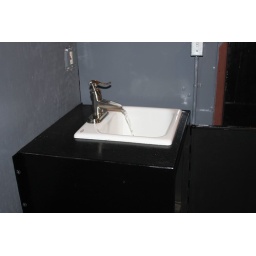
The sink and toilet are now in place and operational in the x376 caboose